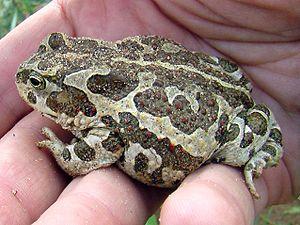
Strauchbufo raddei, unique représentant du genre Strauchbufo, est une espèce d'amphibiens de la famille des Bufonidae.